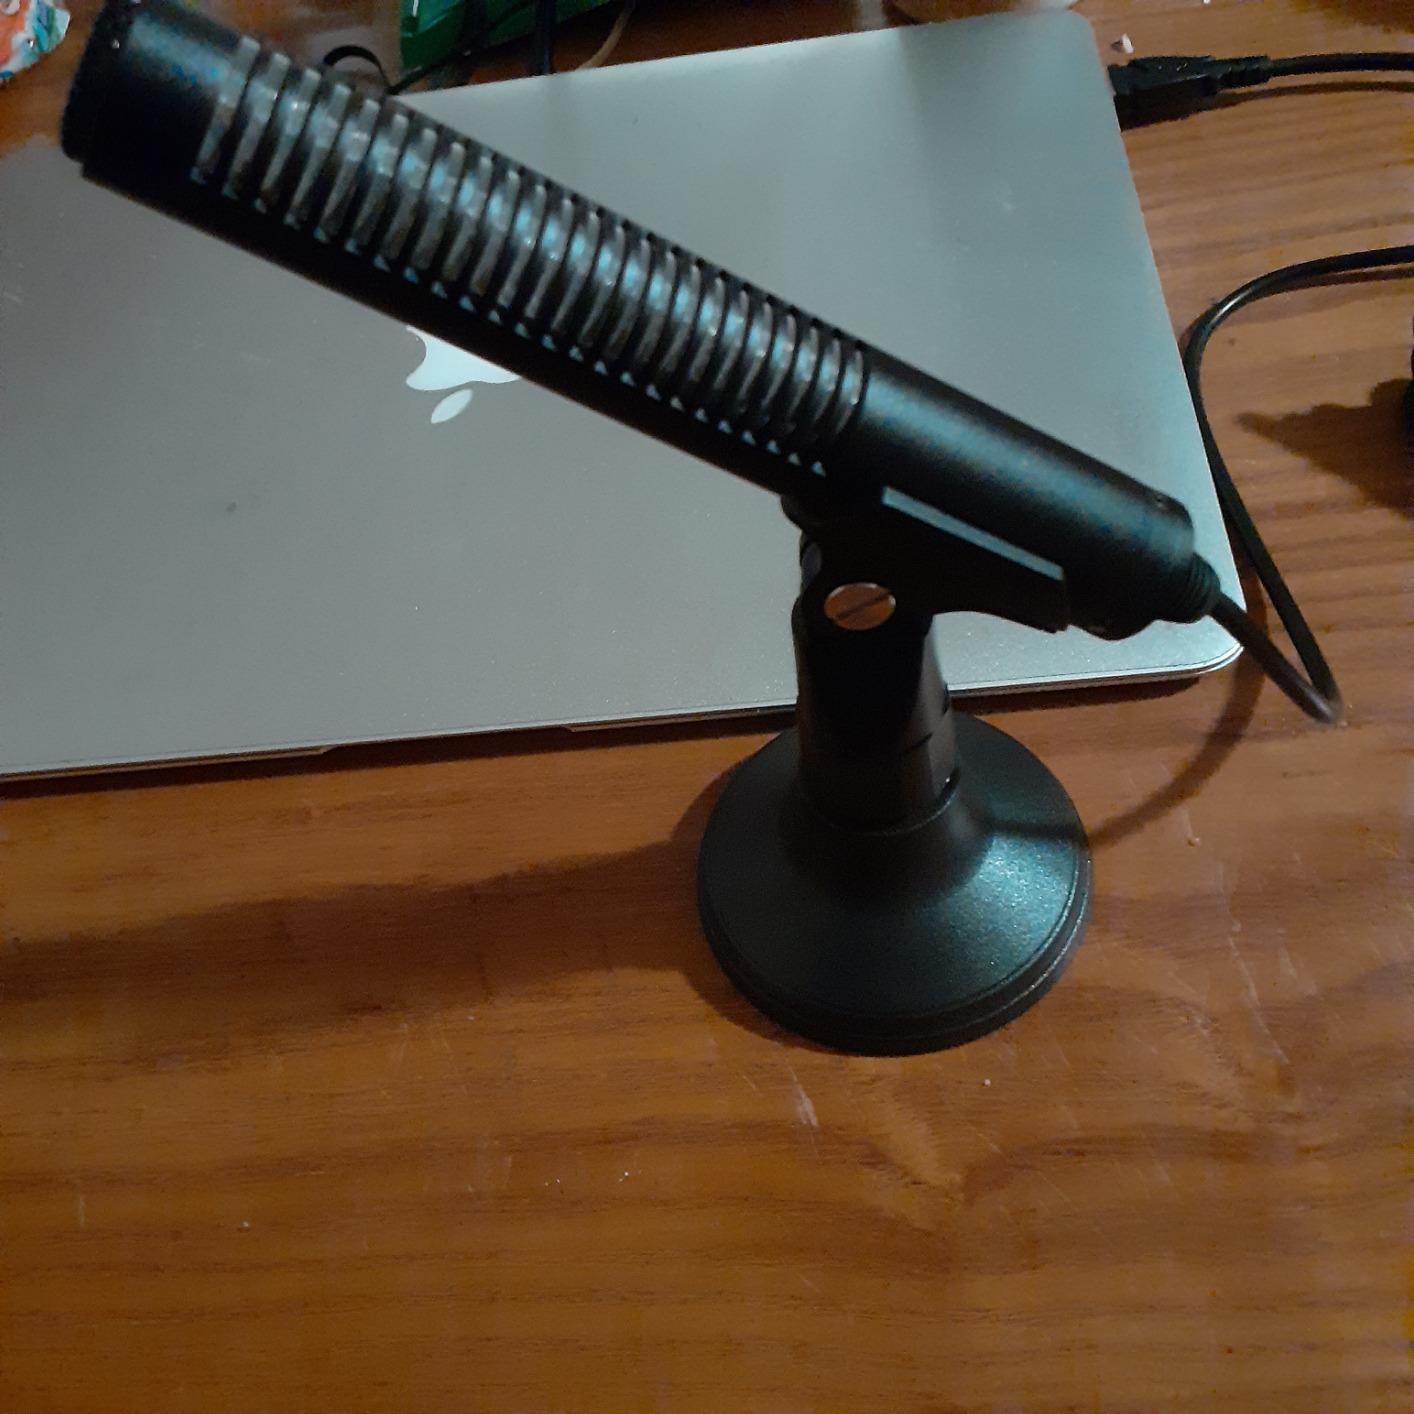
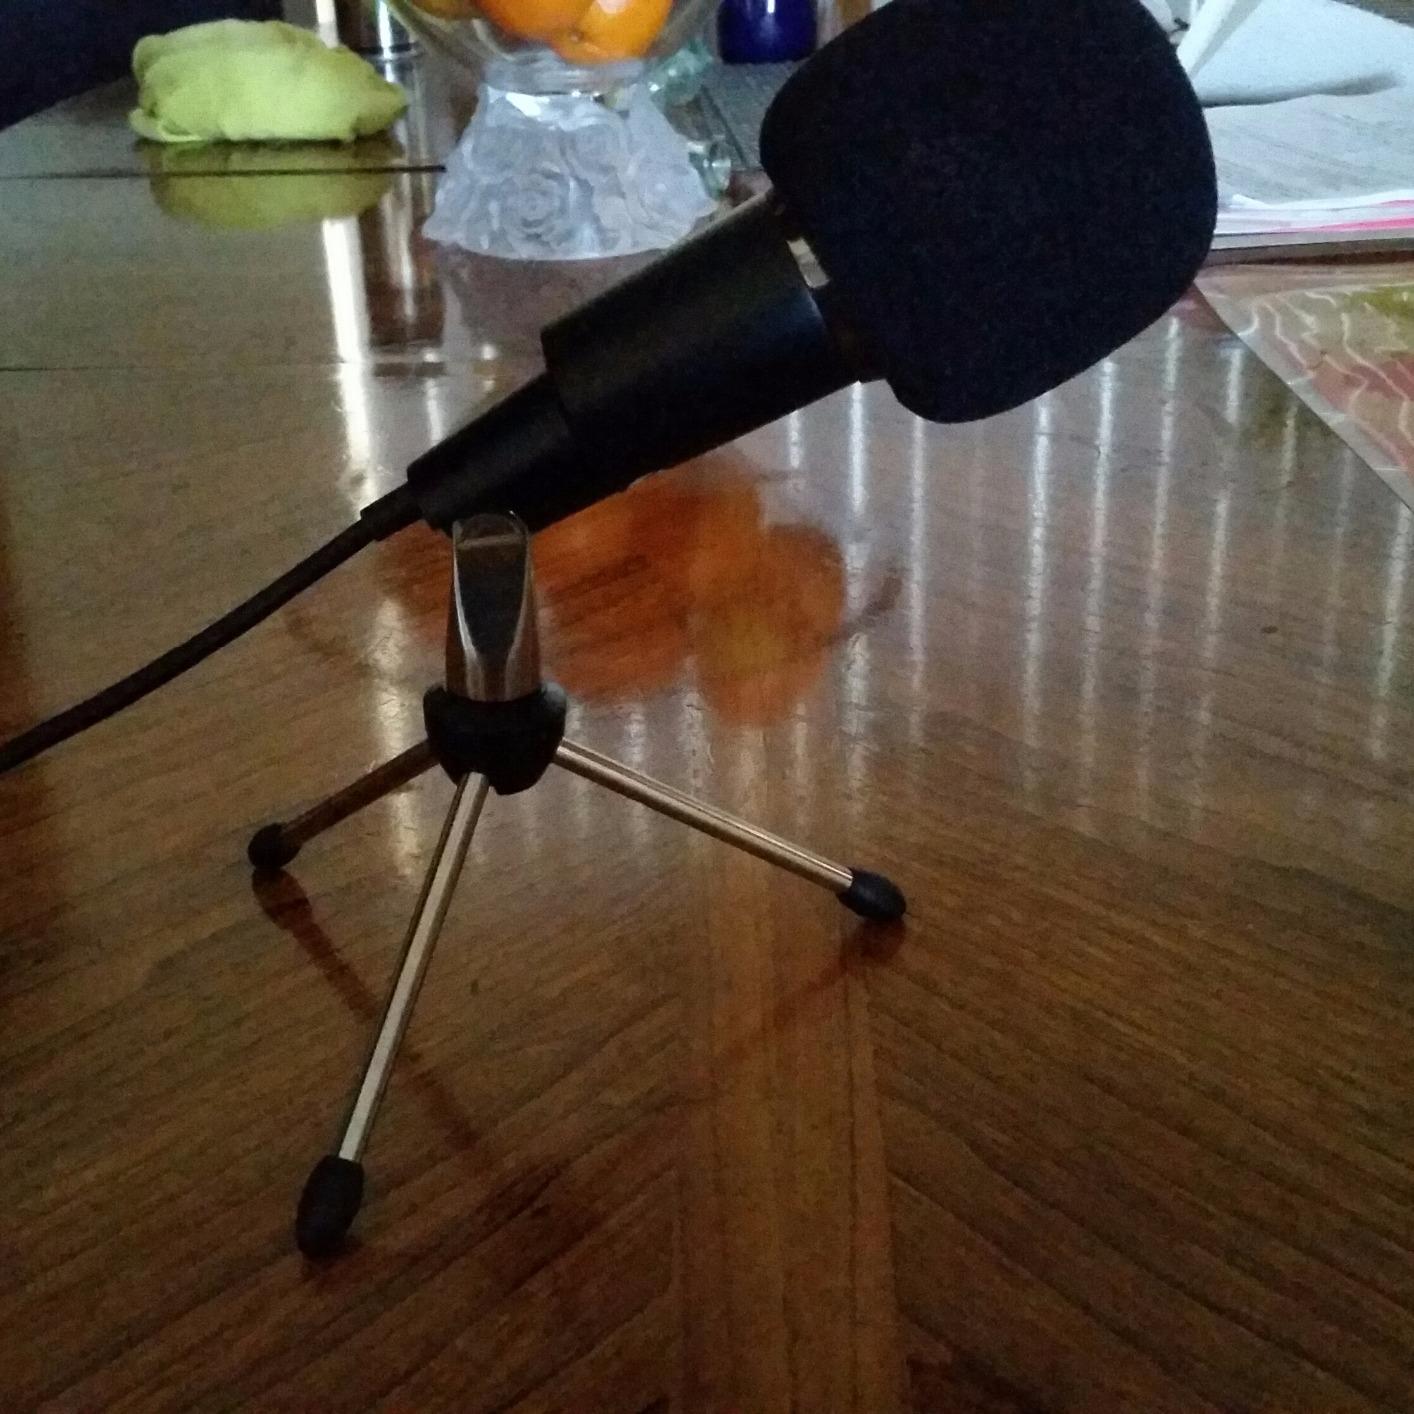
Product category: microphone
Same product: no